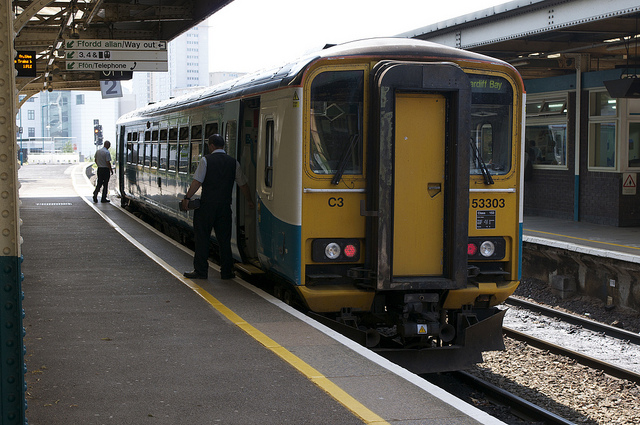
A man steps off a train at a station.

A lone passenger loads the stopped yellow train

A train is waiting at the station for passengers.

A man gets out of a train as another climbs on board.

A yellow and white train is traveling down the train tracks.